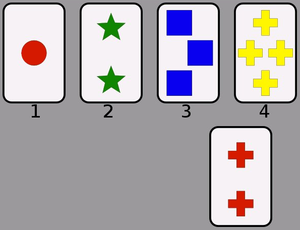
Le Wisconsin Card Sorting Test est un test neuropsychologique élaboré par David A. Grant et Esta A. Berg en 1948. Ce test évalue la flexibilité mentale, c'est un indice de raisonnement abstrait, sur la formation de concepts et de stratégies de réponse à l'évolution des contingences contextuelles.